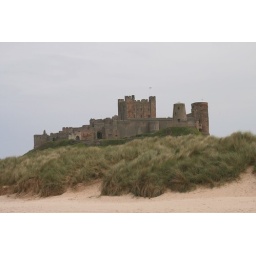
The dominance of the building over the coast is incredible, as is its condition